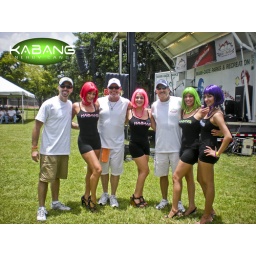
KABANG july 19 2009 x-mas in july event Custom bikes & cars